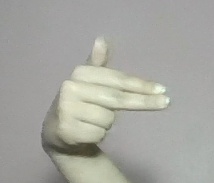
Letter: ghain